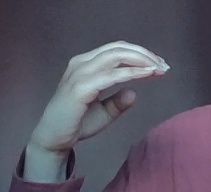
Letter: jeem